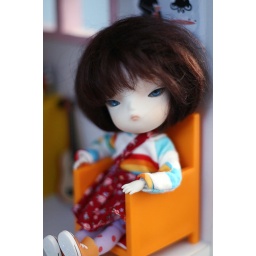
Chilling out in her chair in her bedroom =)